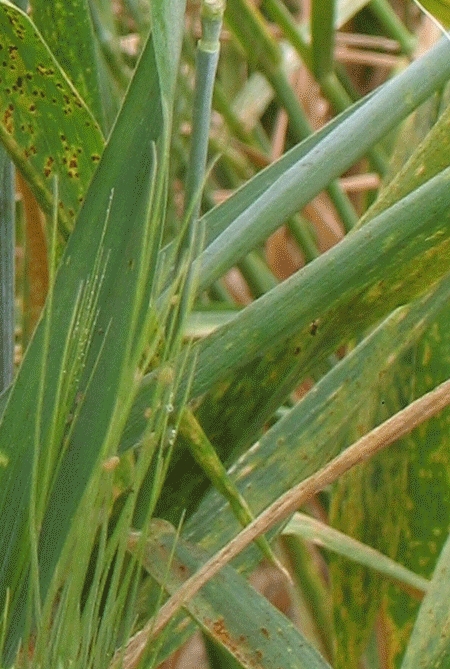
Label: Wheat___Brown_Rust